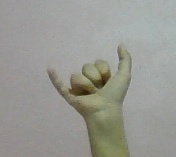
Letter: ya